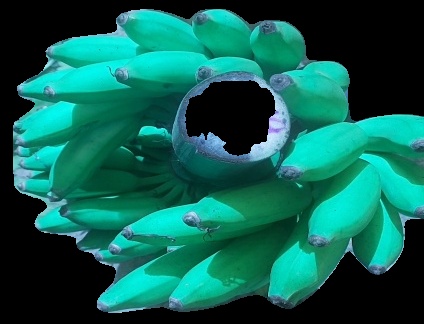
Variety: elakki-bale
Grade: grade1